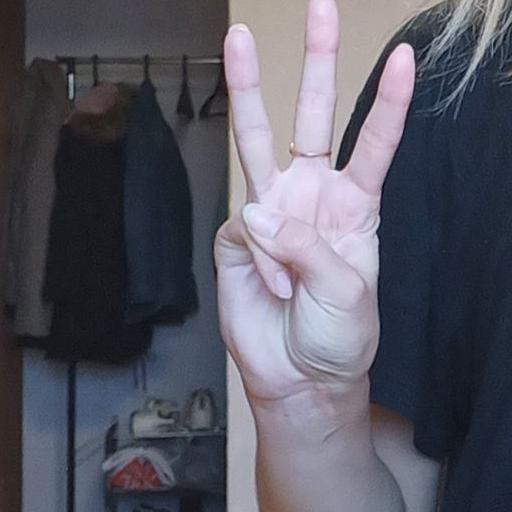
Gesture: three